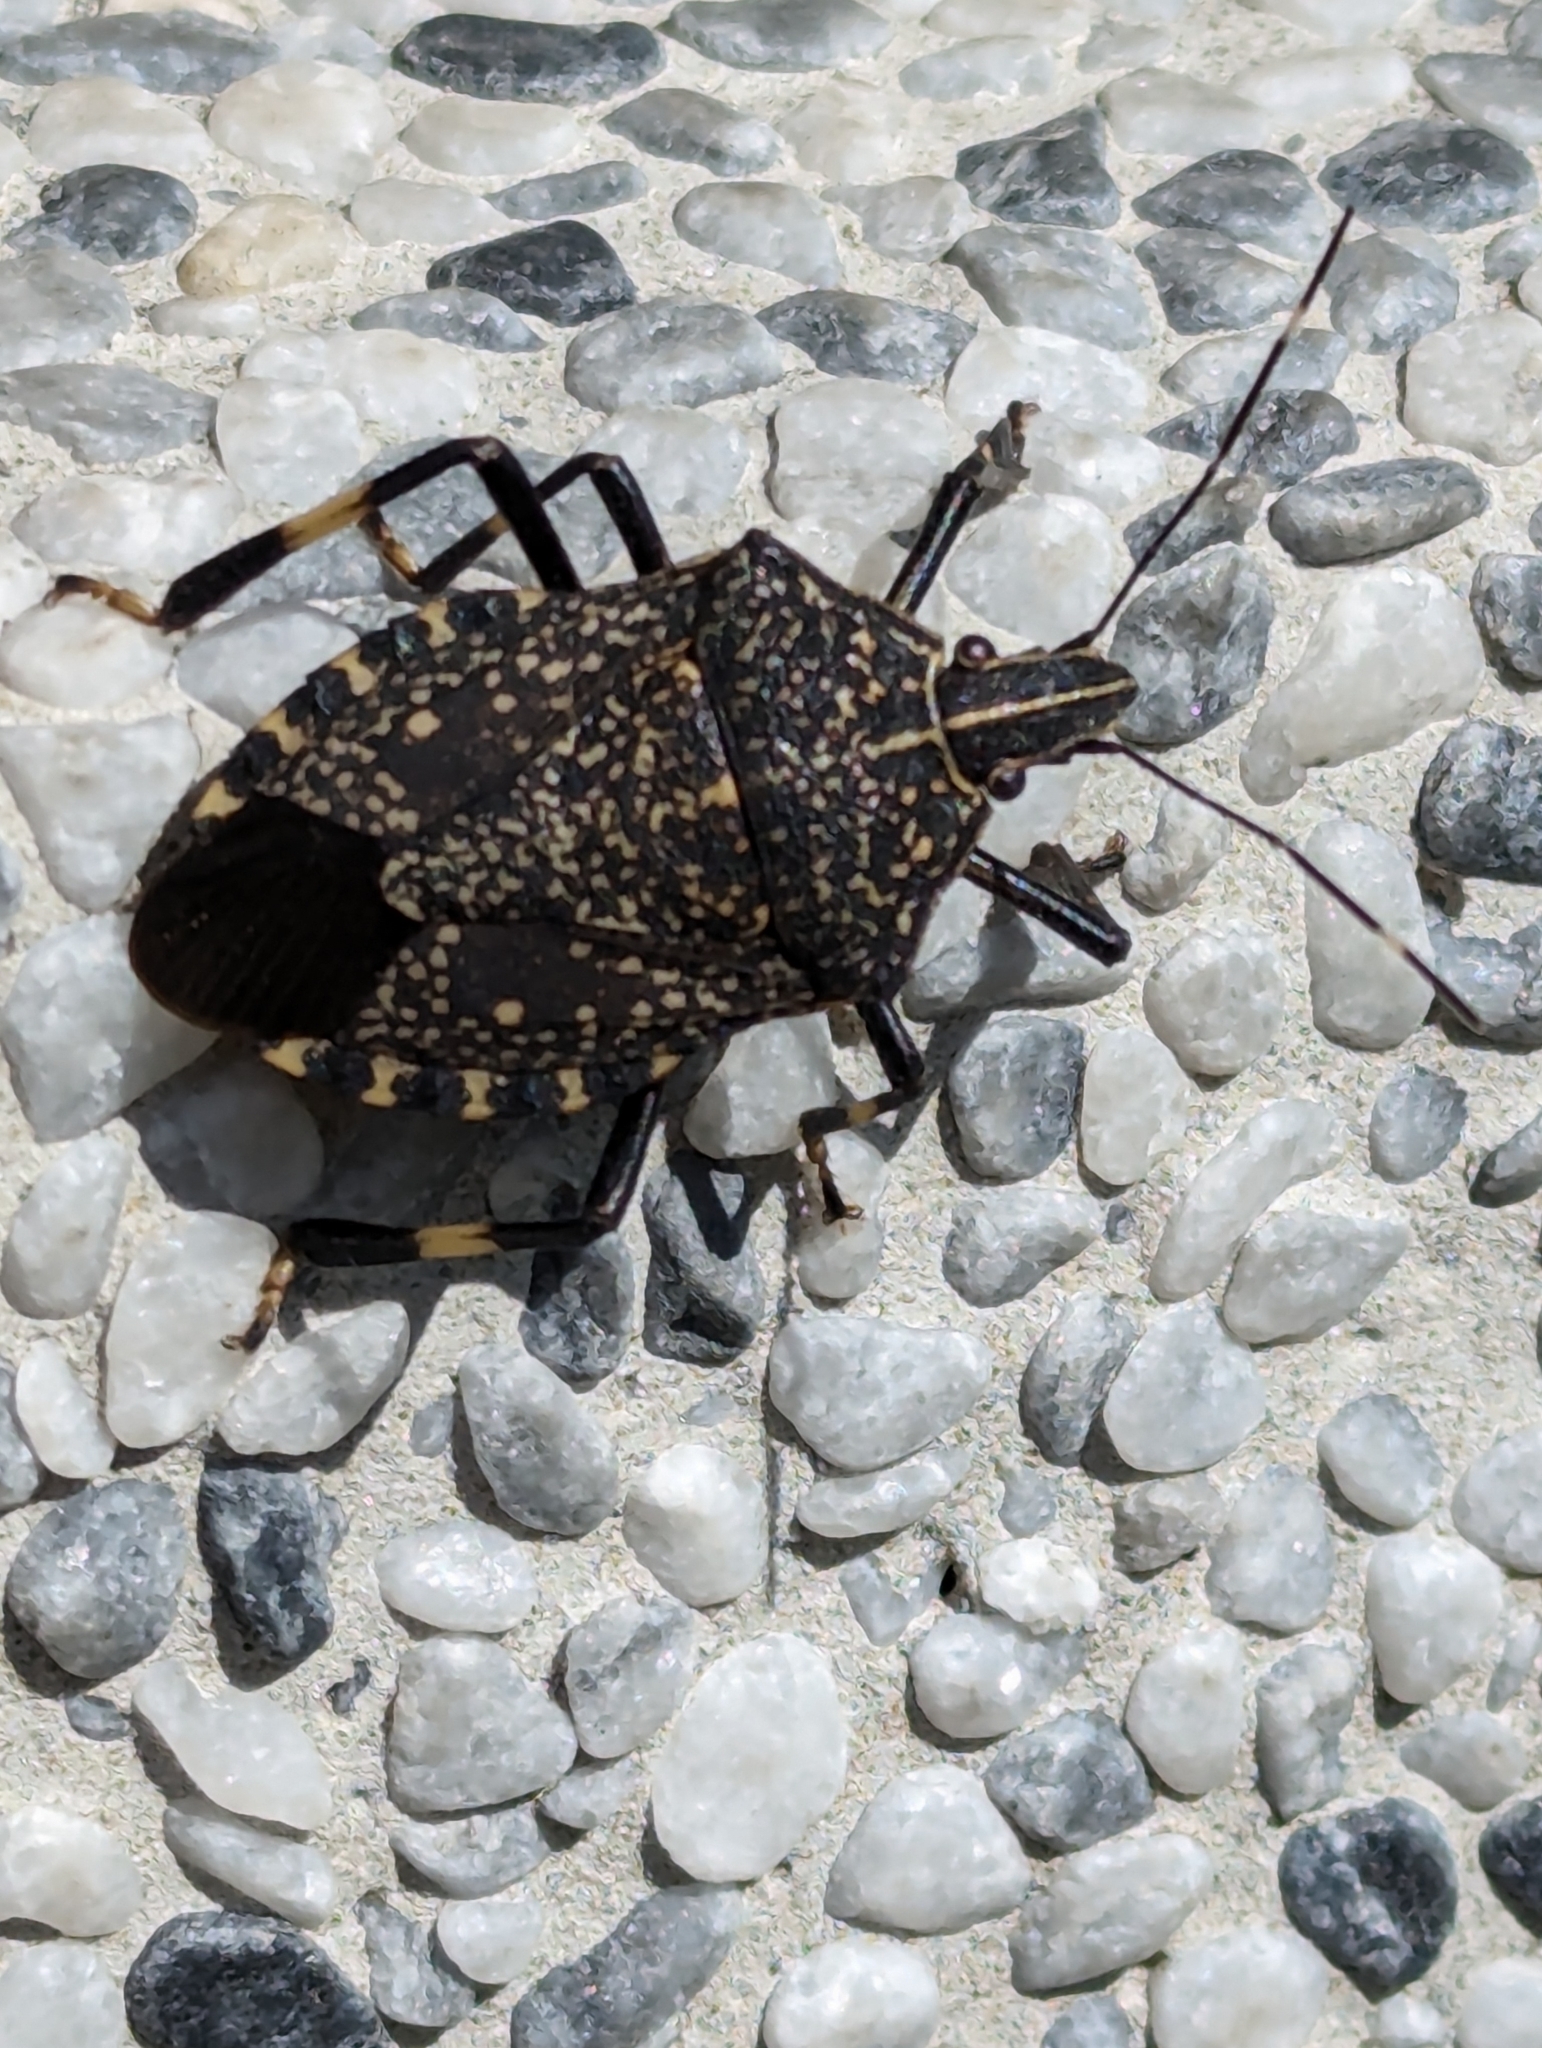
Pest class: stink_bug